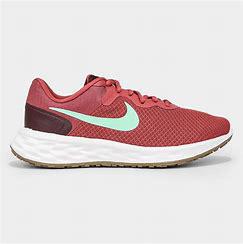
Brand: Nike
Model: Revolution 6 Next Nature